Overlanding

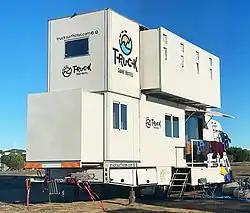
The Truck Surf Hotel, a two-story, five-room mobile hotel built on a Mercedes Actros truck chassis.

The late 1960s saw the advent of commercial overland travel. Companies started offering overland tours to groups in large, specially equipped trucks. Mostly in Africa, these journeys could last for months, and relied heavily on the participation of the paying passengers for food preparation, food purchasing and setting up camp. The ultimate of these adventures was always the 'trans', or the complete journey from Europe to Cape Town in South Africa. Commercial overlanding has since expanded to all the continents of the world. The Truck Surf Hotel is an overlanding vehicle which, when stationary, expands in five sections to form a two-story, , five-room hotel, and moves from surf break to surf break along the Portuguese and Moroccan coasts.